La Perouse, New South Wales

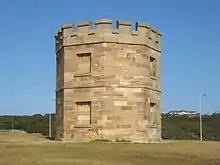
La Perouse's 19th century Customs tower, used to combat smugglers

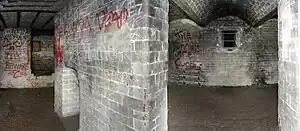
Vaulted ammunition storage rooms and gunpowder magazines of the Henry Head Battery, La Perouse

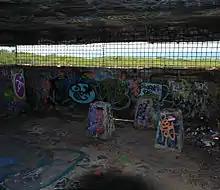
Vandalized World War II bunker (Inside the observation post)

The first building in the area was the octagonal stone tower constructed in 1820–22 as accommodation for a small guard of soldiers stationed there to prevent smuggling, and the tower still stands today. By 1885, an Aboriginal reserve had been established in the suburb and a number of missions were operated in the area. The original church was dismantled and moved to the corner of Elaroo and Adina Avenues, where it still stands.